August 1949 Syrian coup d'état

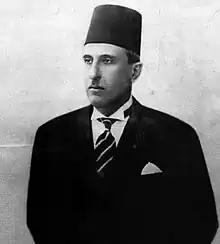
The official portrait of President Shukri al-Quwatli when elected to office for his term

On March 30, 1949, the military, led by Colonel Husni Zaim, overthrew Syria's democratically elected government under President Shukri al-Quwatli; the coup attempt was driven by general dissatisfaction with the Quwatli administration following Syria's disastrous performance during the 1948 Arab-Israeli War. The Syrian army's defeat in the war heavily tarnished its image, and subsequent armistice negotiations with Israel left it demoralized and rebellious.